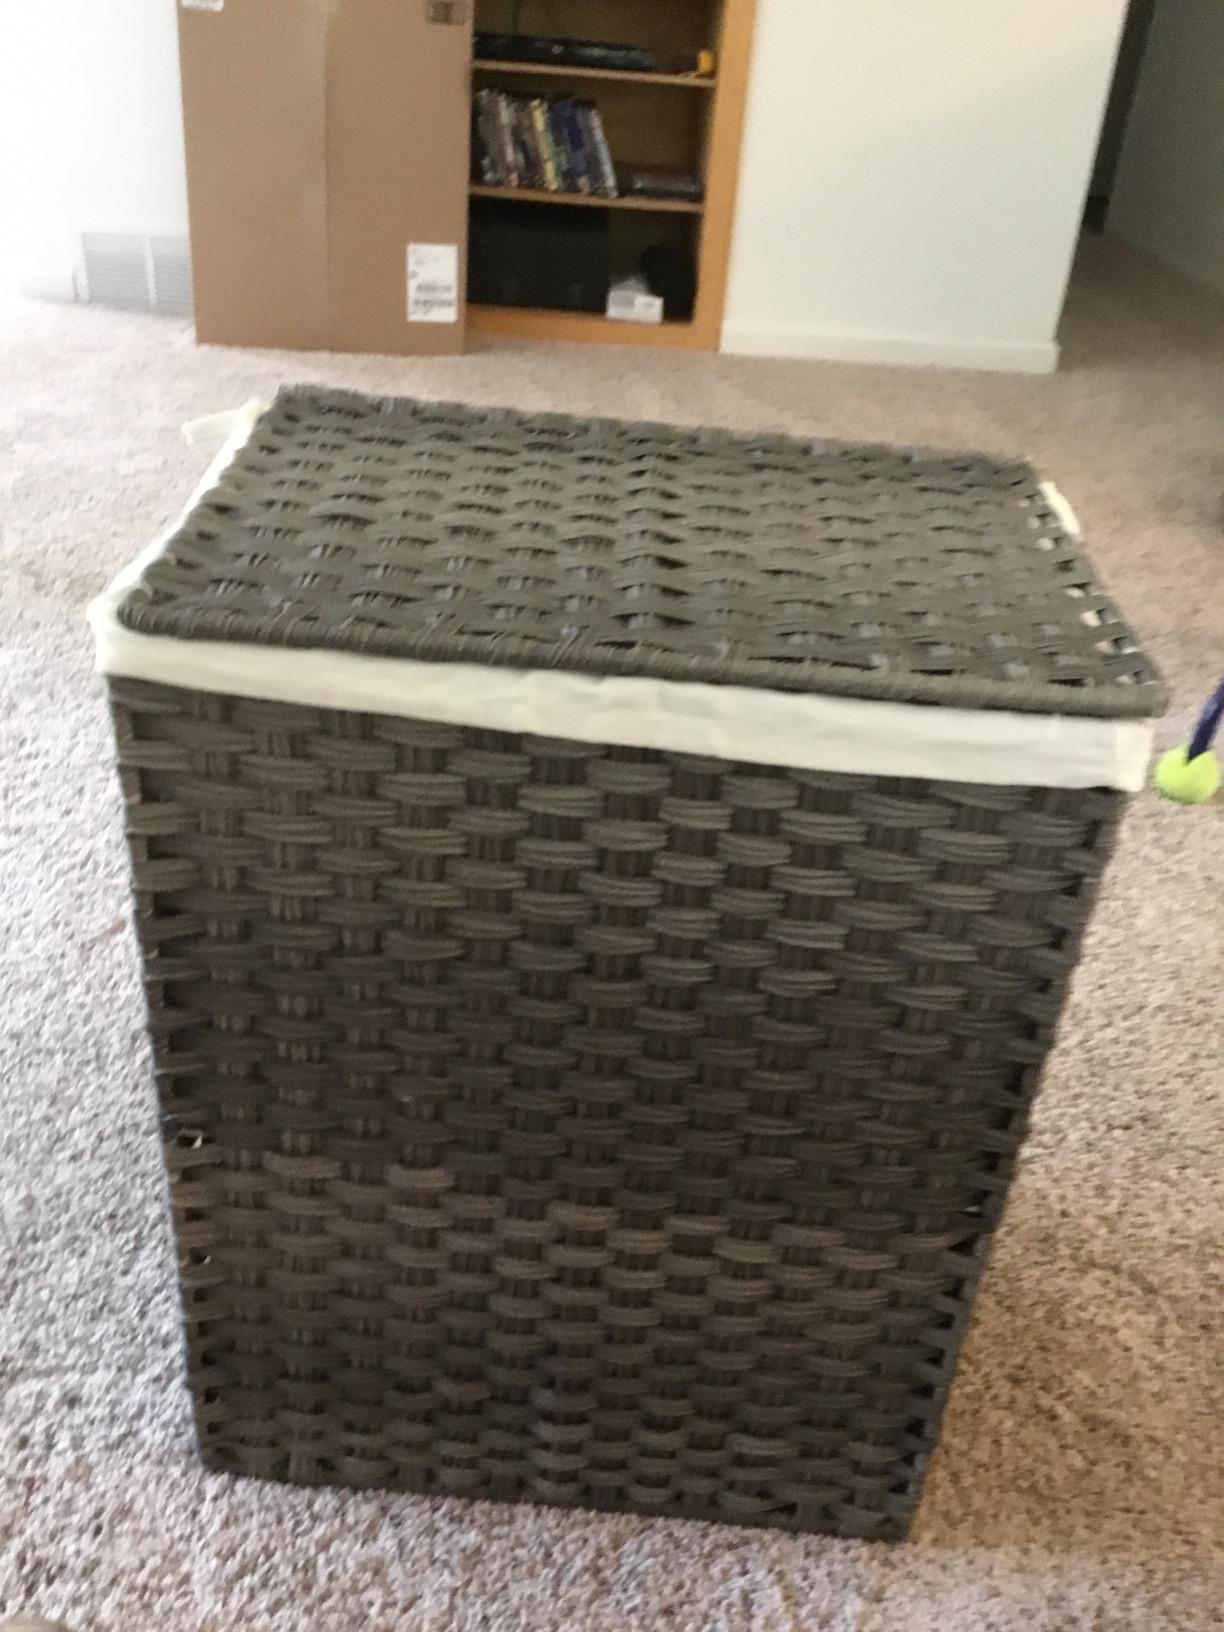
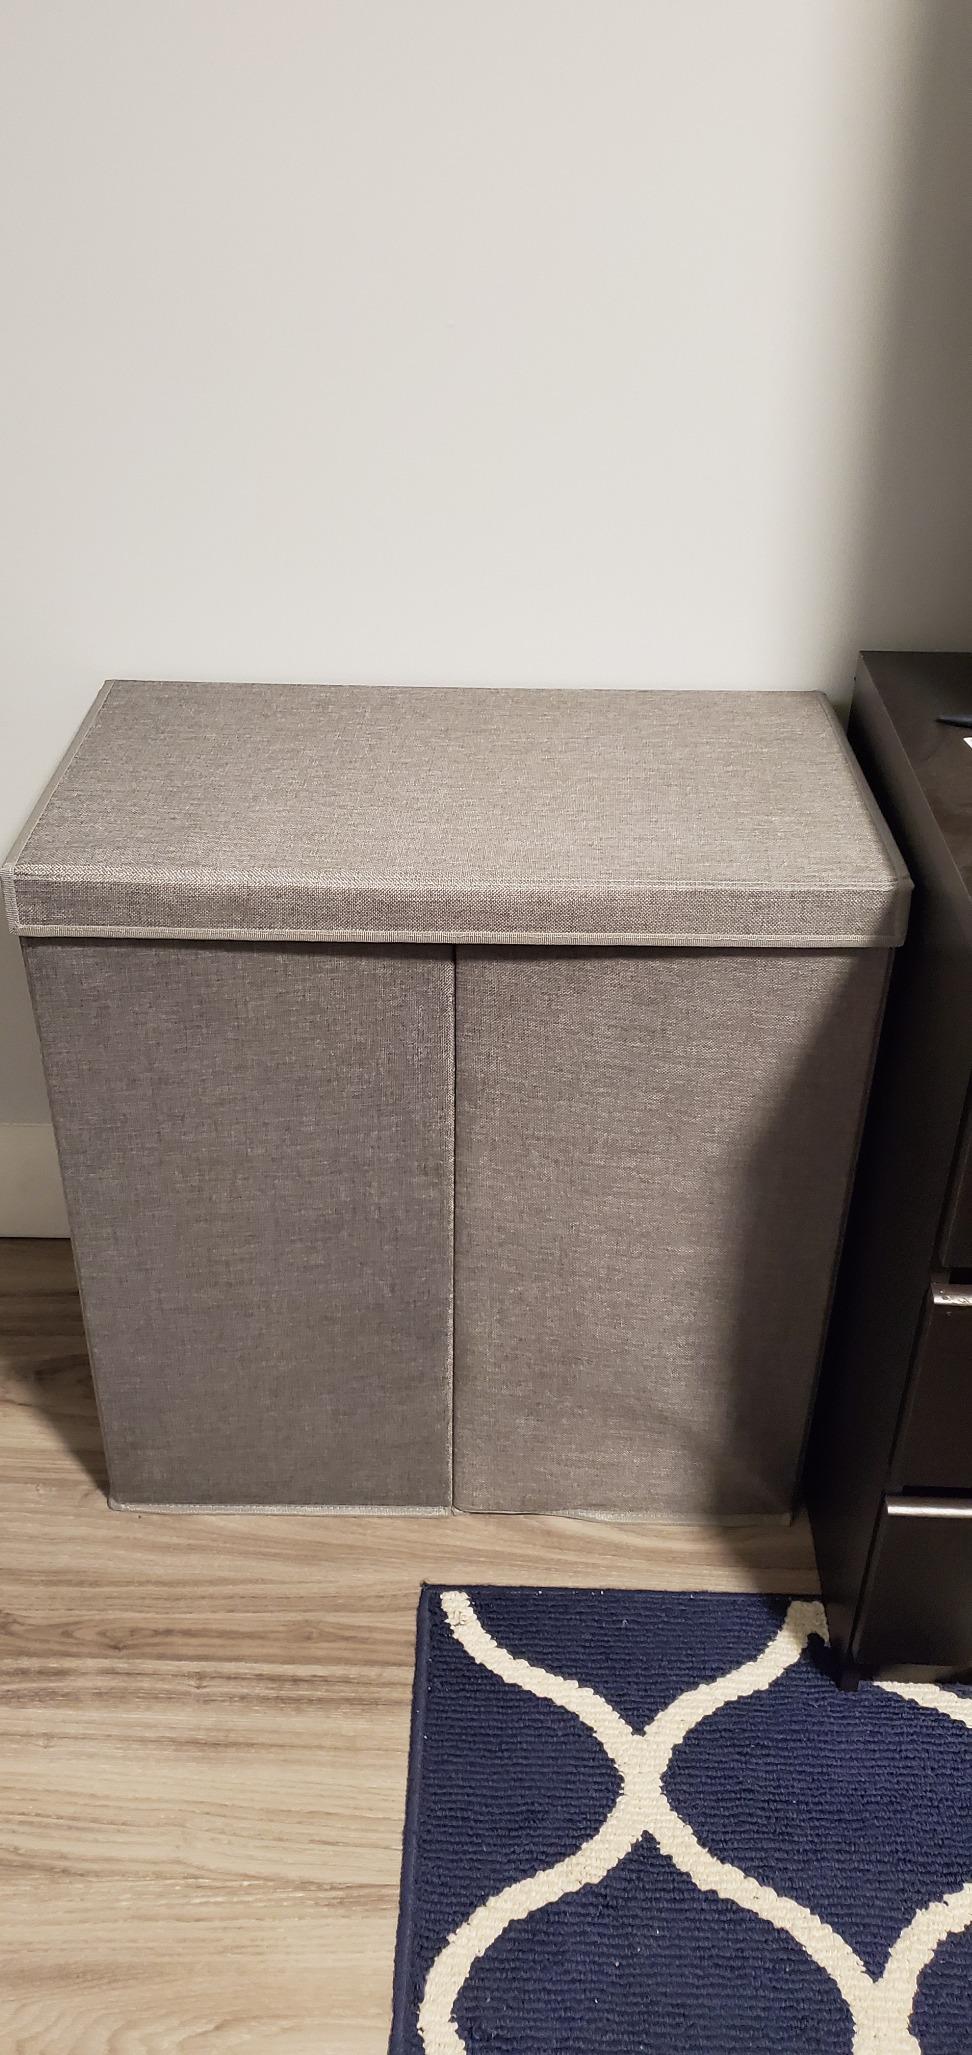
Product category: items_hamper
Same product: no